Amrita Cheema

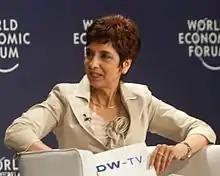
Amrita Cheema at the World Economic Forum on Latin America in 2011.

Amrita Cheema is an Indian journalist. She has been working since 1999 as a news presenter with the German international TV broadcaster Deutsche Welle-TV. From 2005 to 2008, she spent some years with the Australian broadcaster SBS Television.